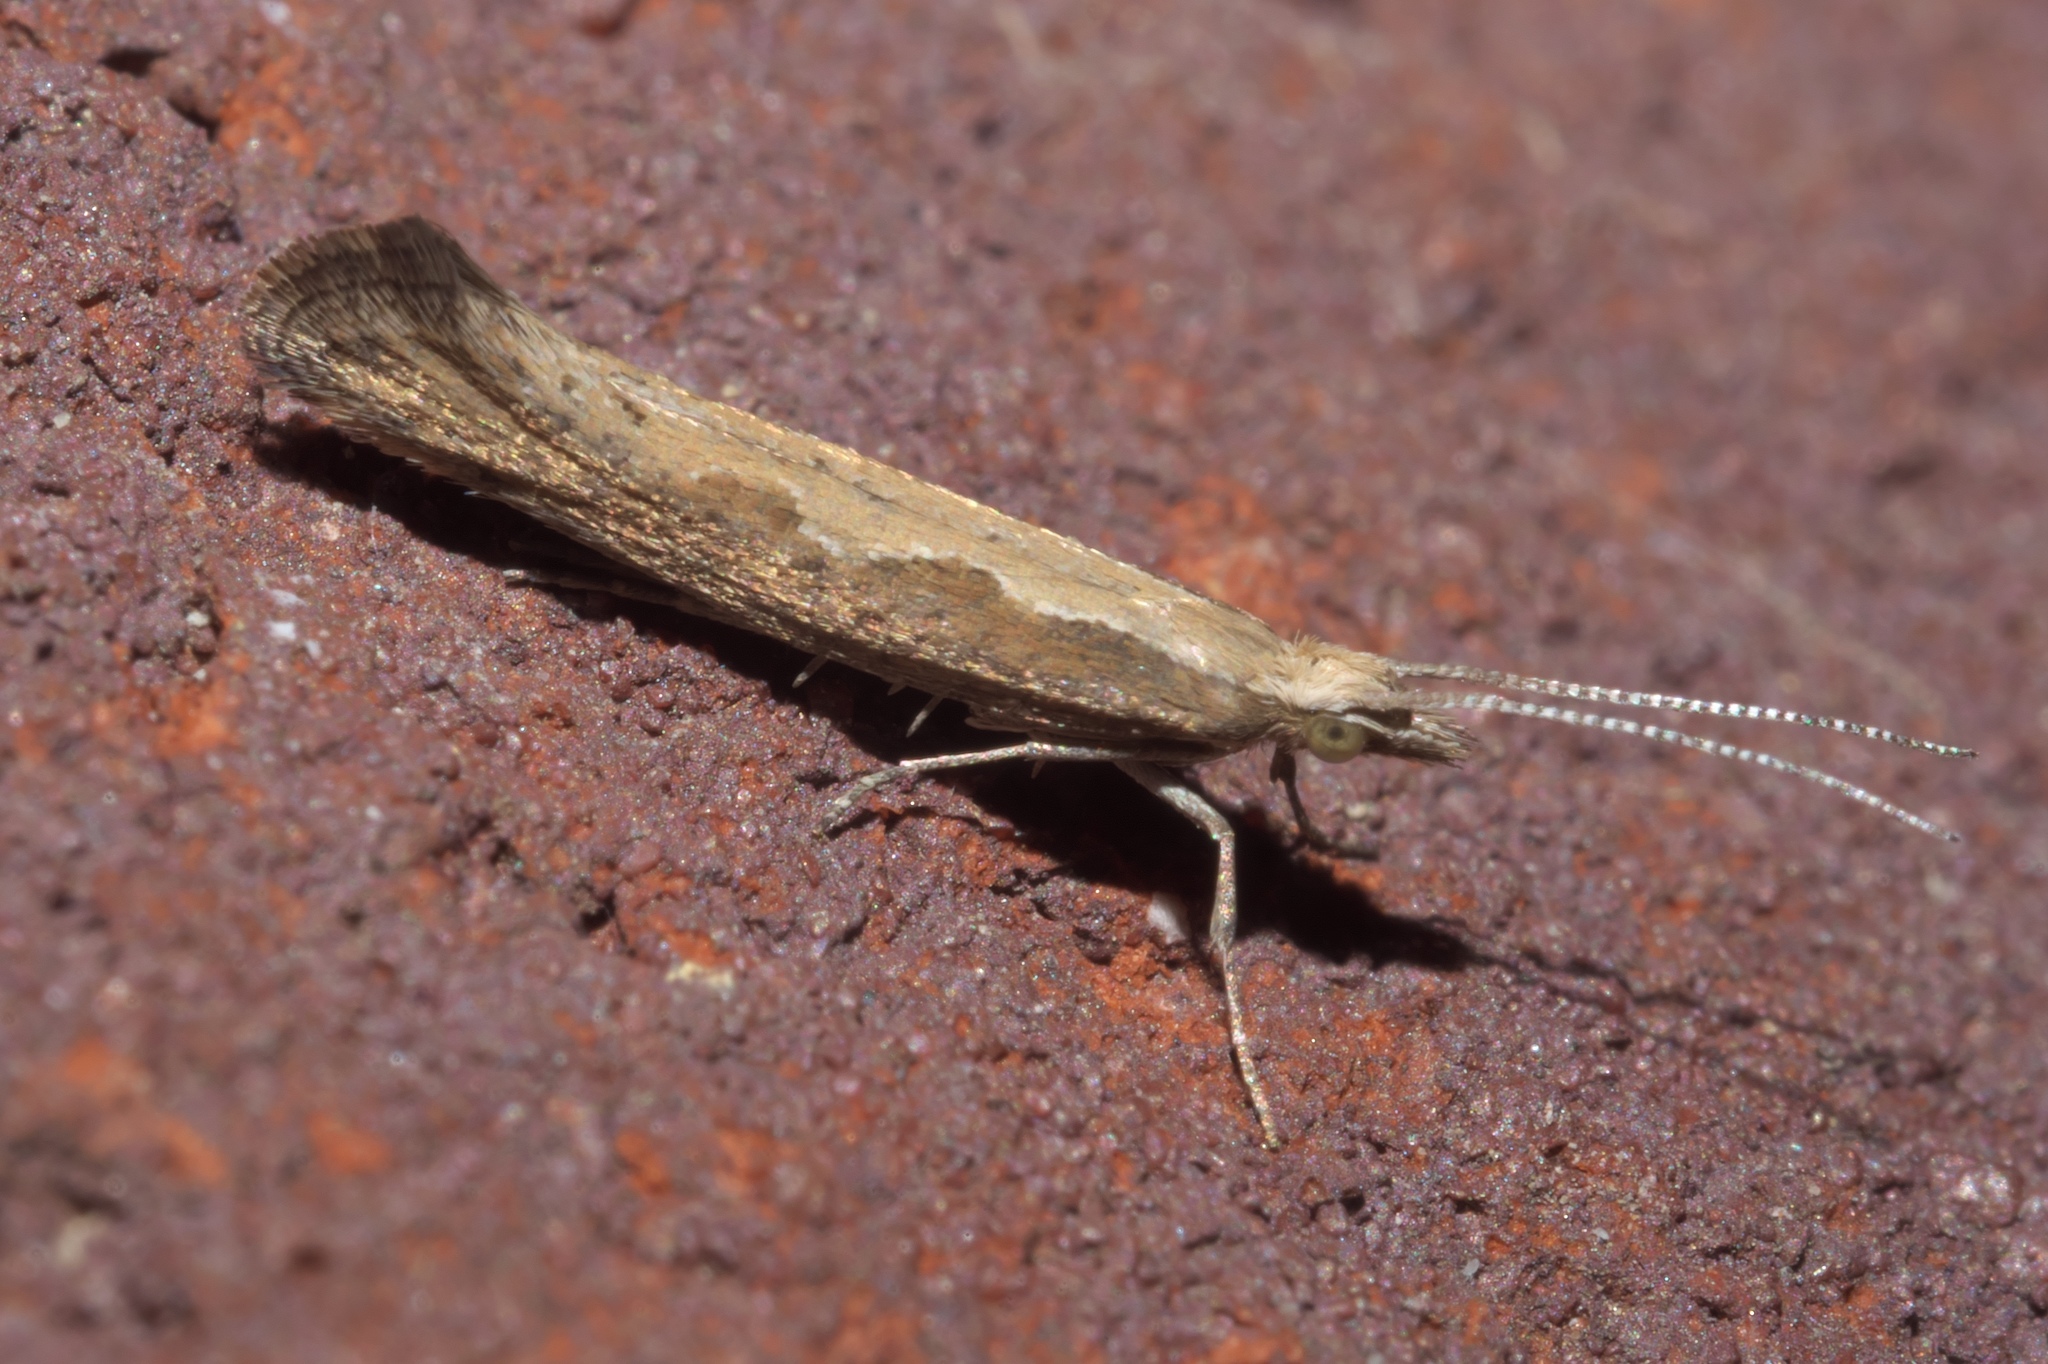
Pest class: diamondback_moth